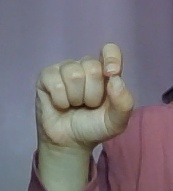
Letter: fa